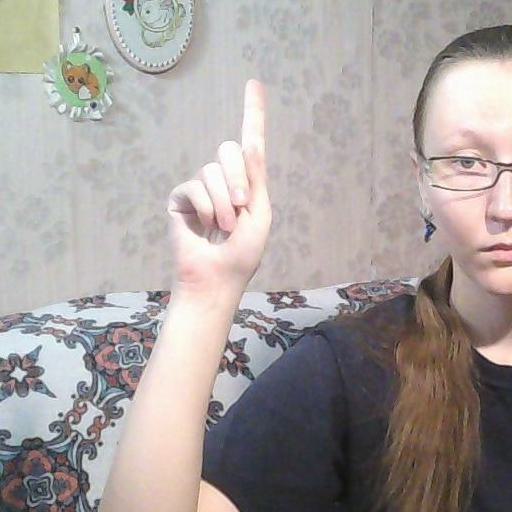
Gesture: one